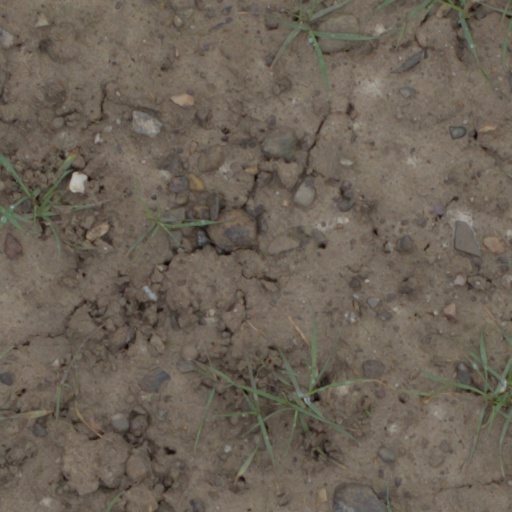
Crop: wheat